Knowledge graph

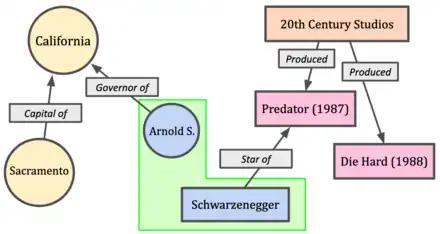
upright 2

As new knowledge graphs are produced across a variety of fields and contexts, the same entity will inevitably be represented in multiple graphs. However, because no single standard for the construction or representation of knowledge graph exists, resolving which entities from disparate graphs correspond to the same real world subject is a non-trivial task. This task is known as "knowledge graph entity alignment", and is an active area of research.